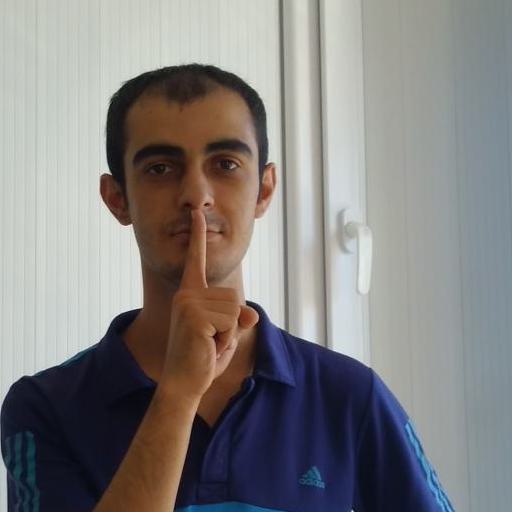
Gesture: mute